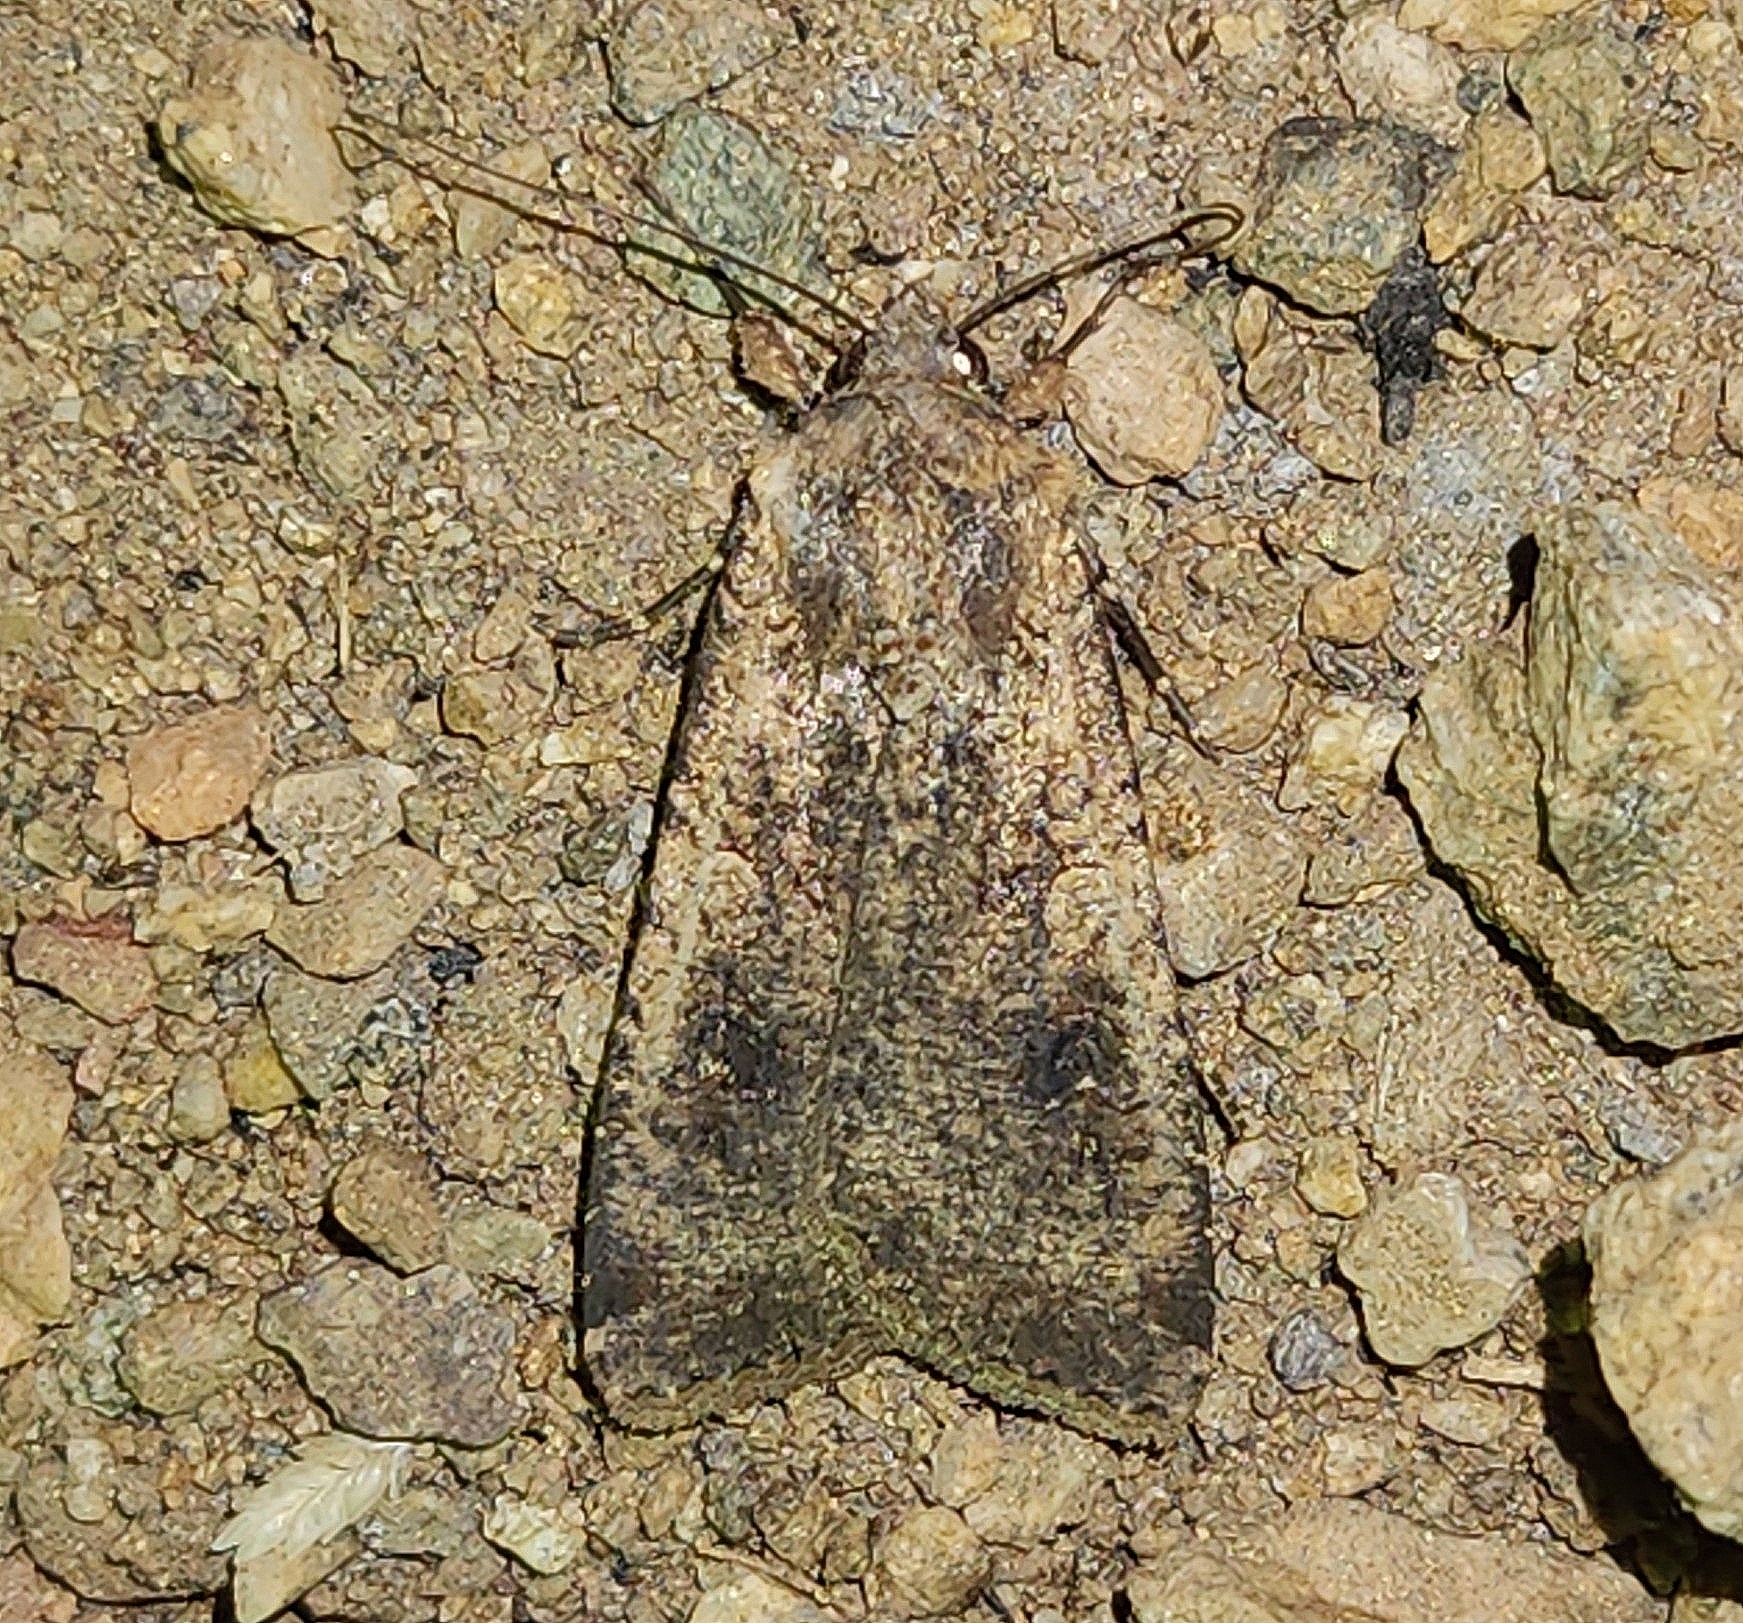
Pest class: cutworms